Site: brandenburg
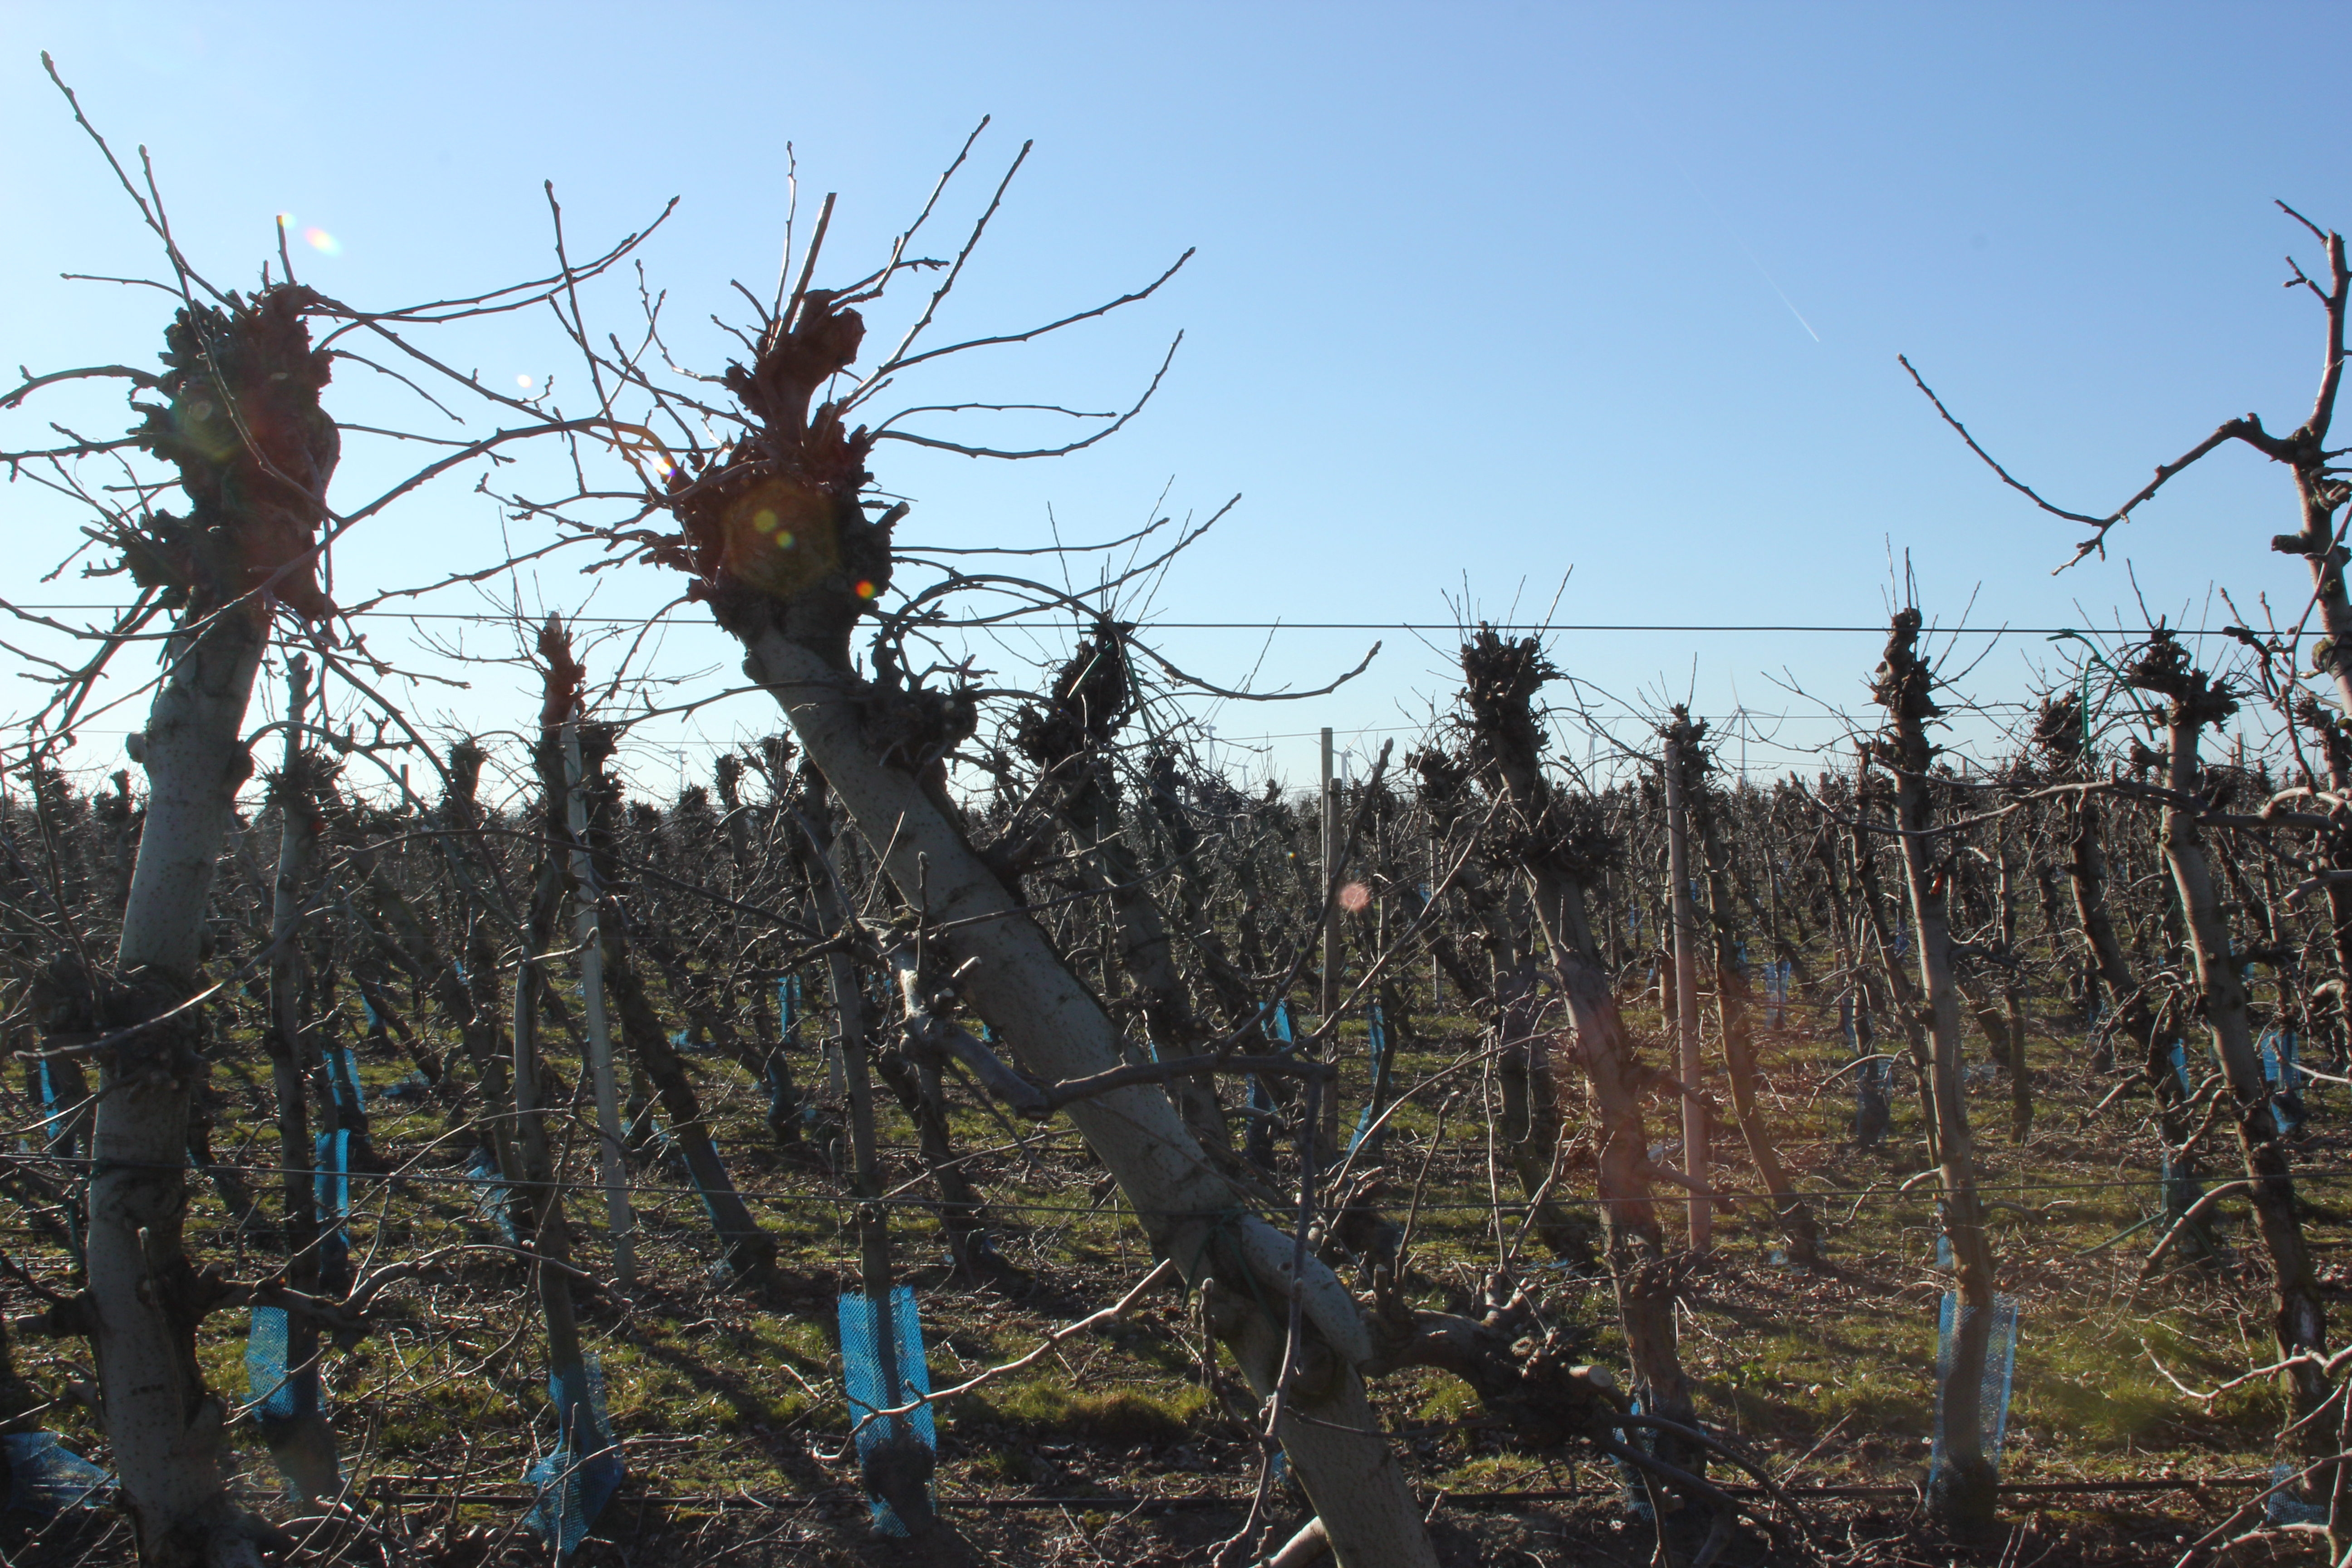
Growth stage (BBCH 03): Bud development